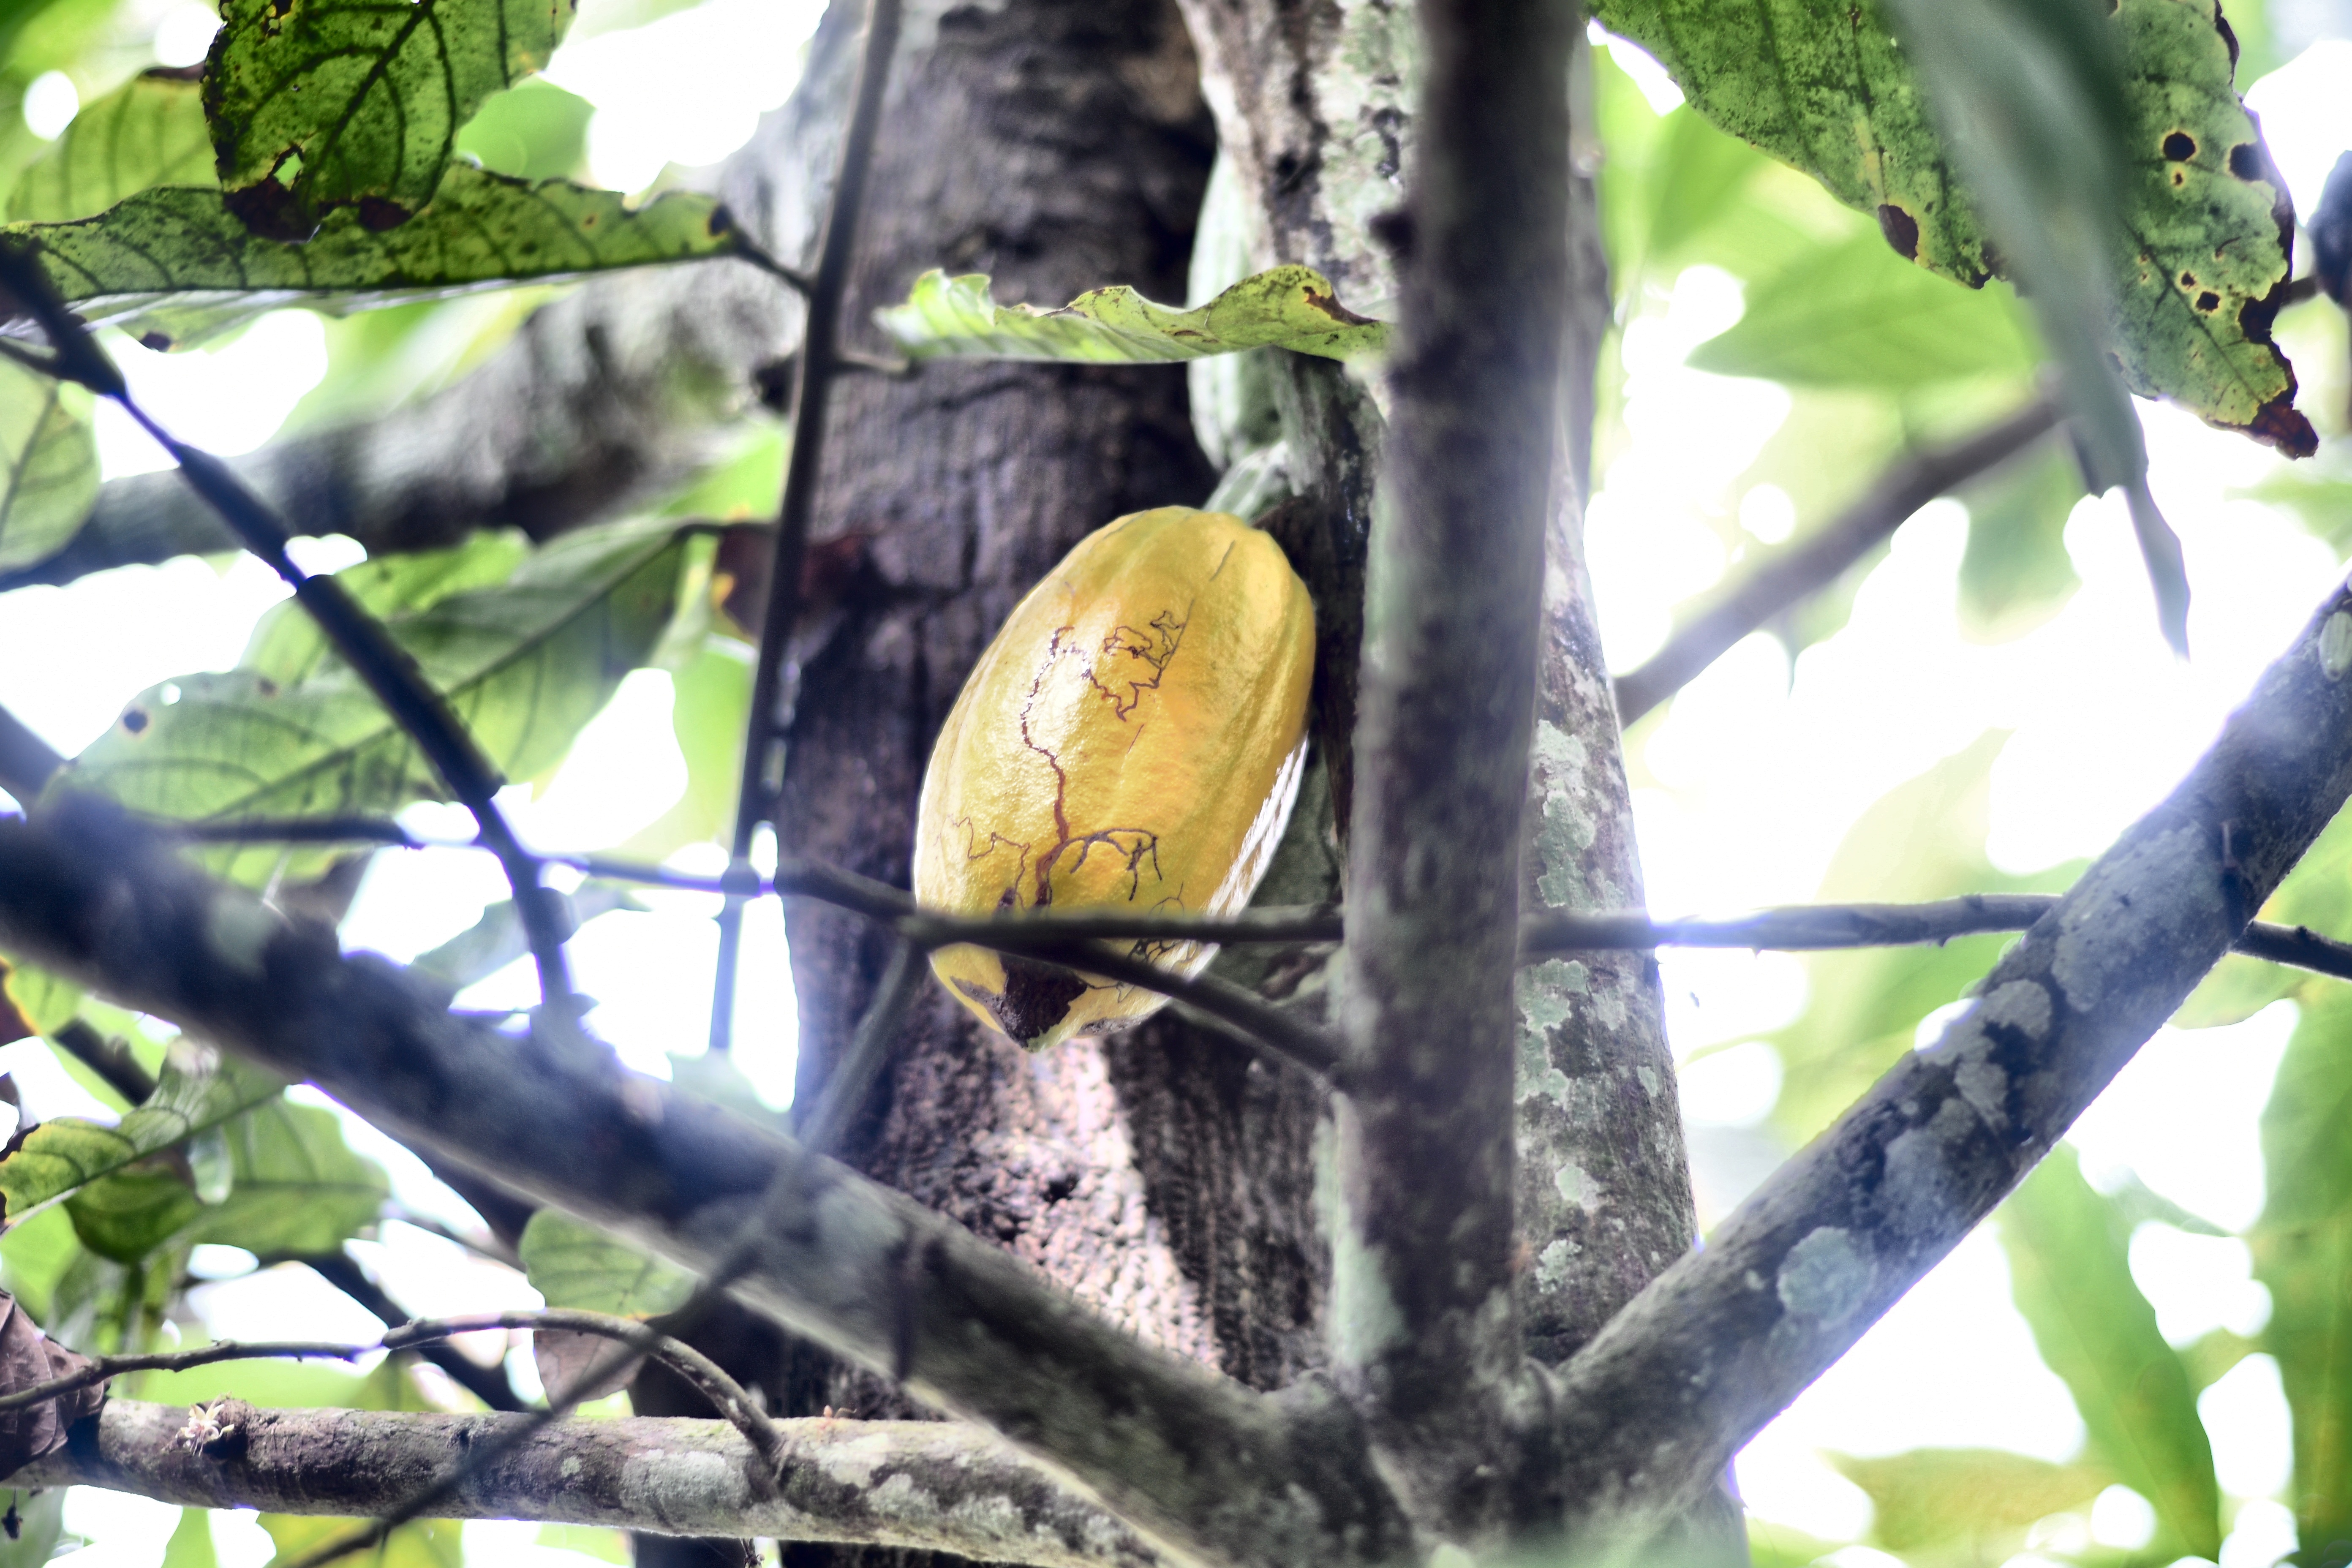
Maturity: mature
Variety: Amelonado